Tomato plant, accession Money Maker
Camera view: tilt-top (135 deg); turntable rotation: 0 degrees
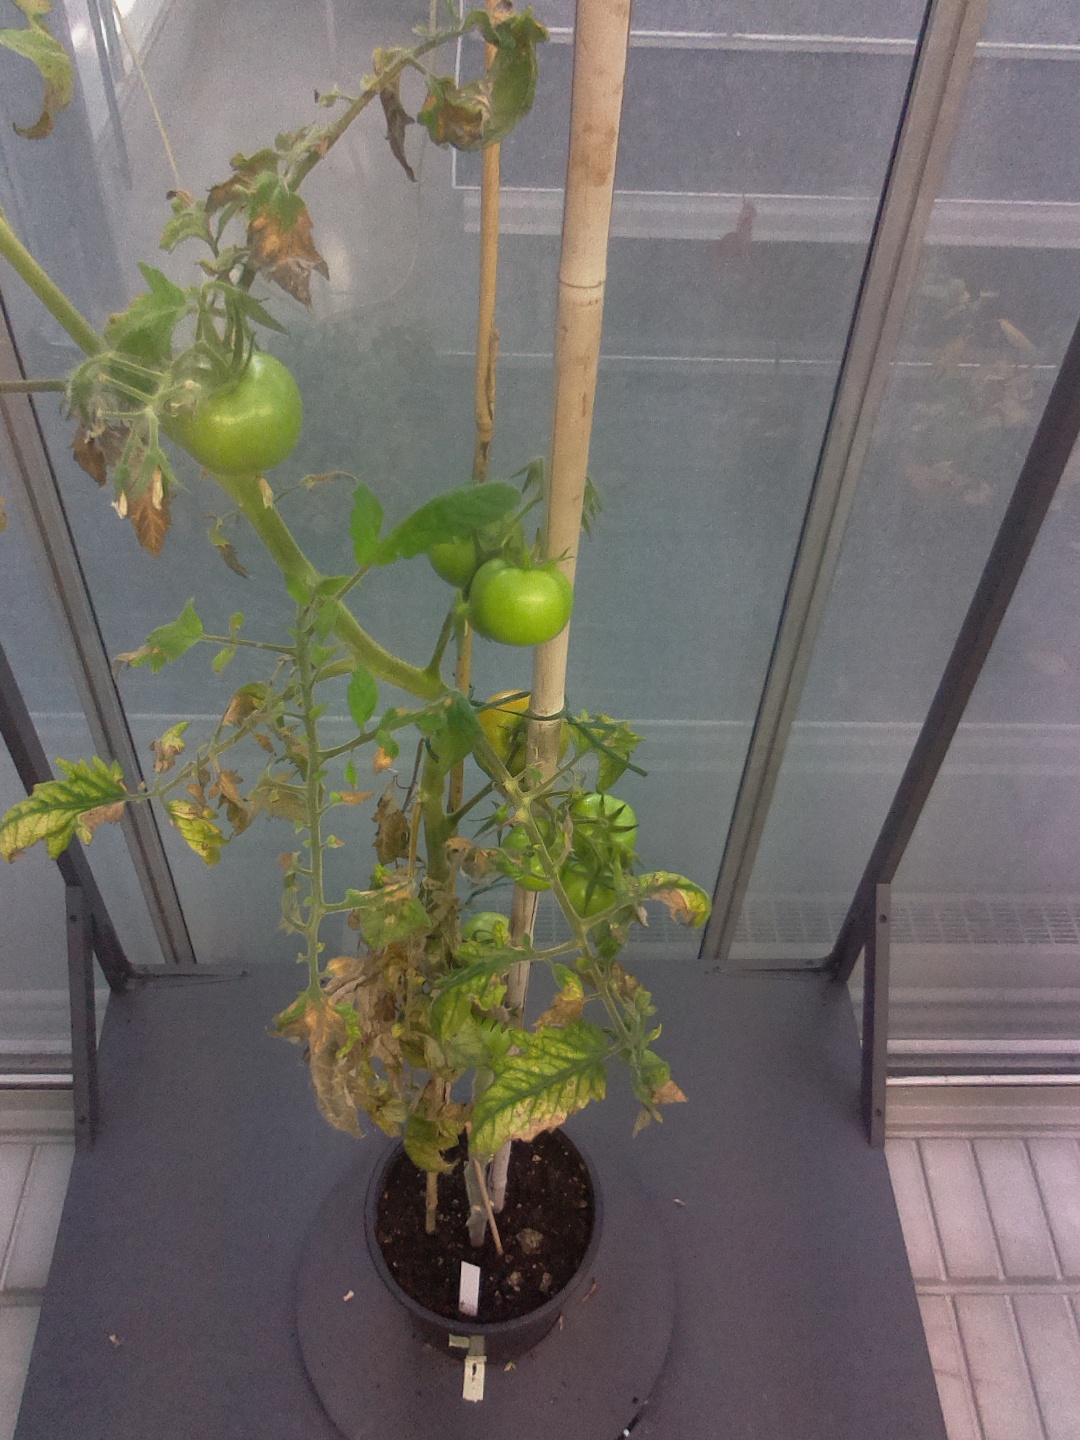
BBCH growth stage 79: 90% -100% of final fruit size